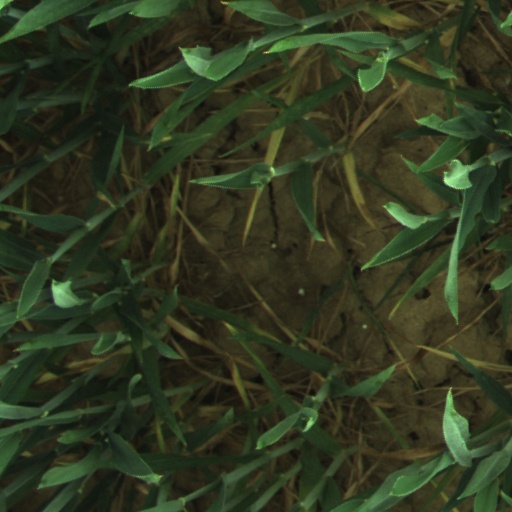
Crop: wheat